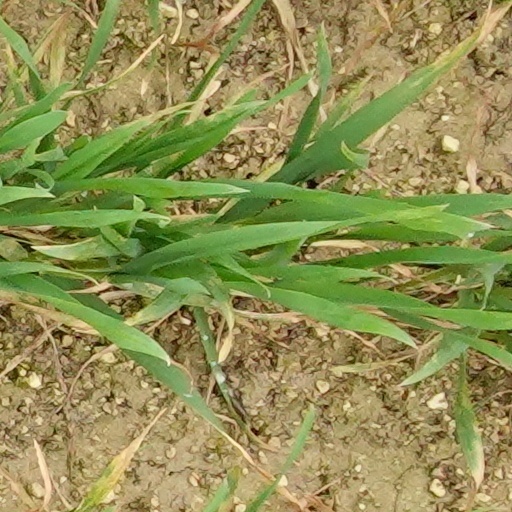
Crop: wheat